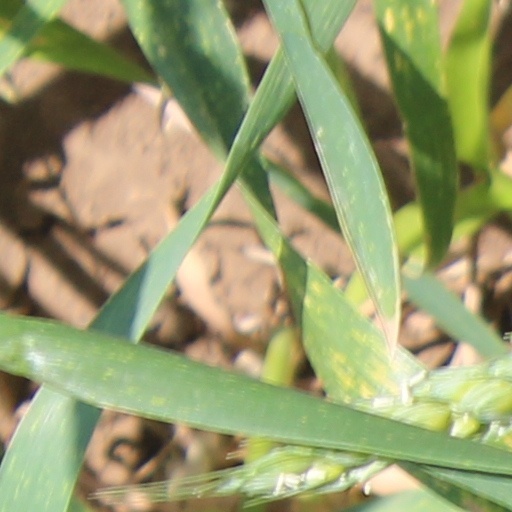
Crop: wheat